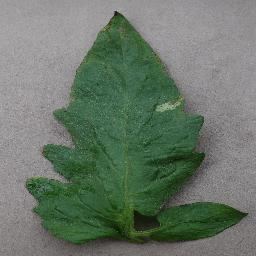
Label: Tomato___Bacterial_spot